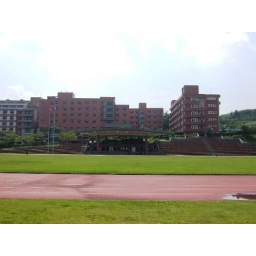
Our apartment is in the building on the left, facing the soccer field and track.